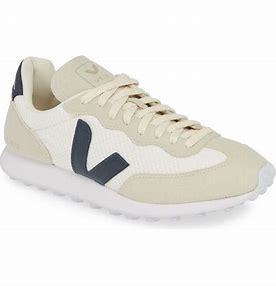
Brand: Veja
Model: RIO Branco